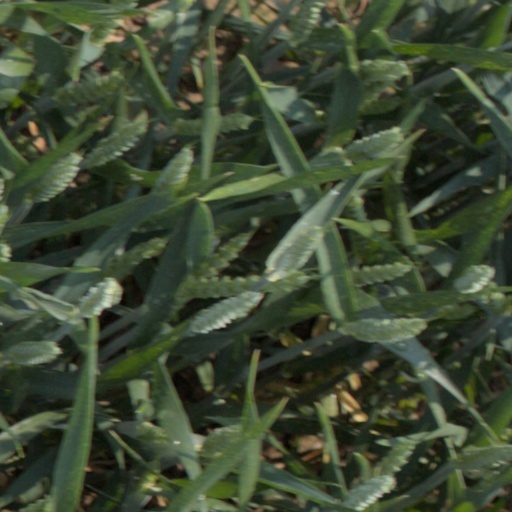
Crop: wheat